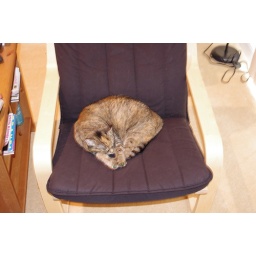
Dolley the cat in "her" chair